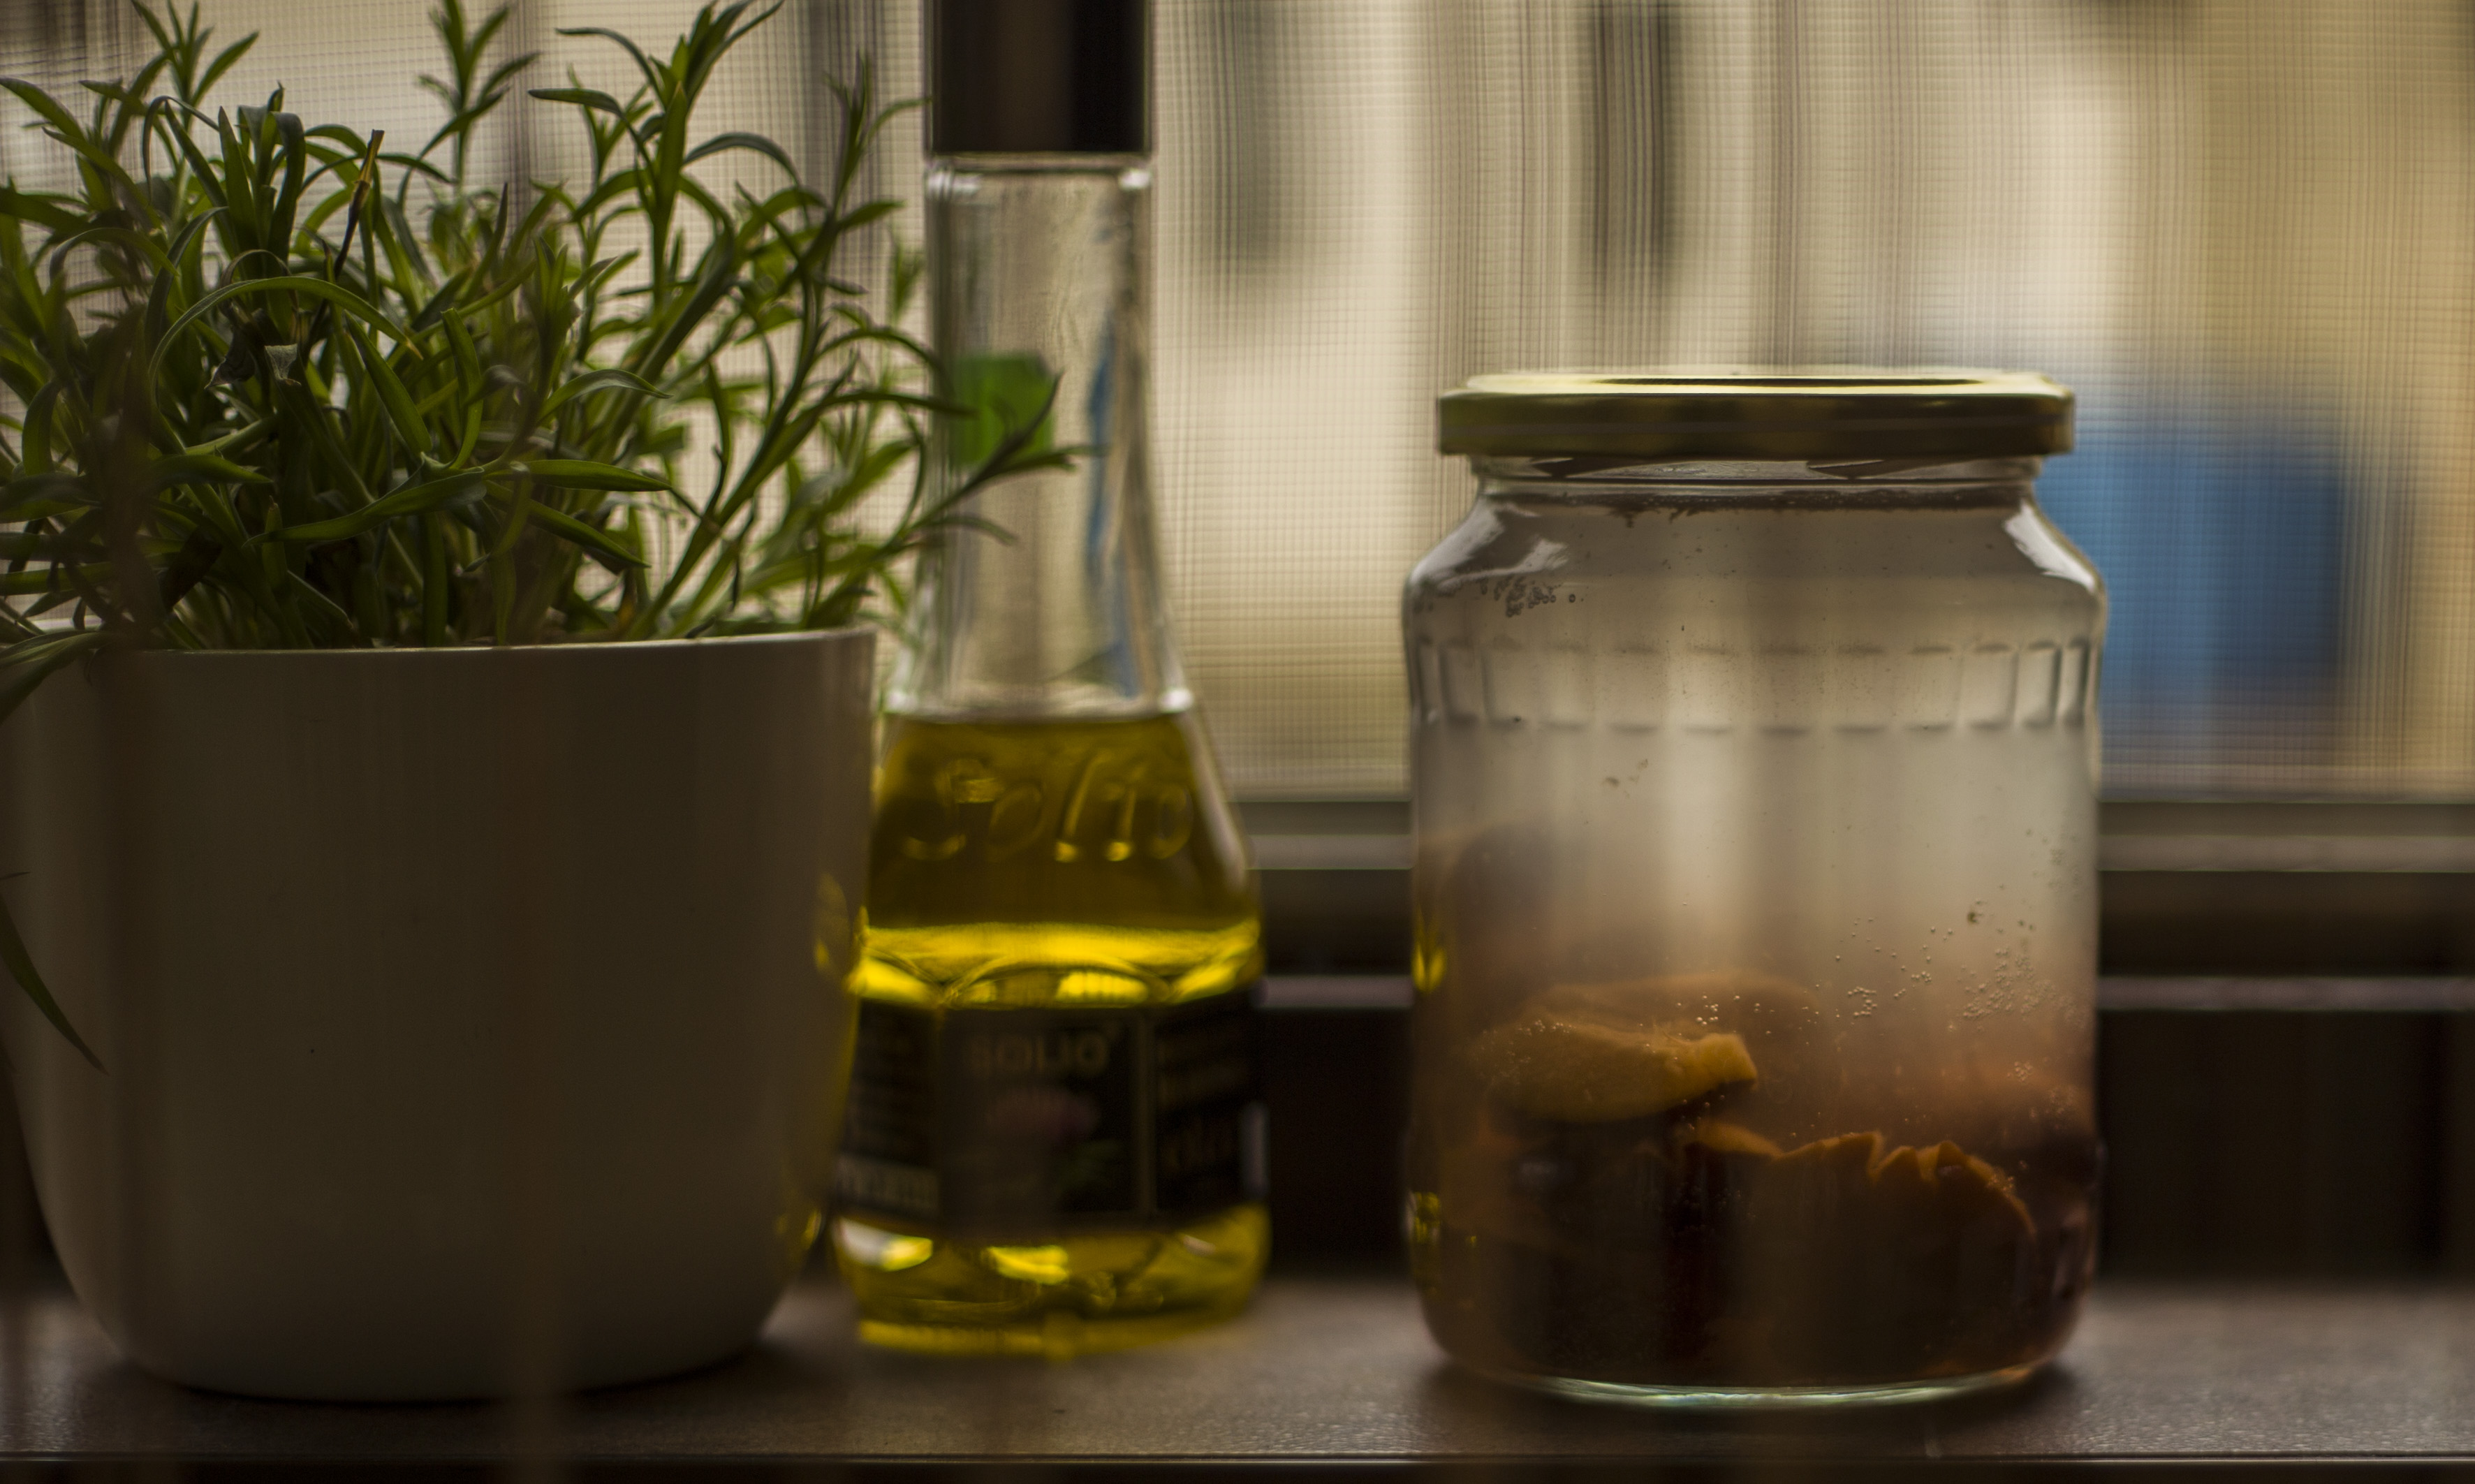
food, conserve, herb, sun, relax, mason jar, glass, Preserved food, drink, bottle, roasted barley tea, vegetable oil